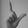
ASL letter: L